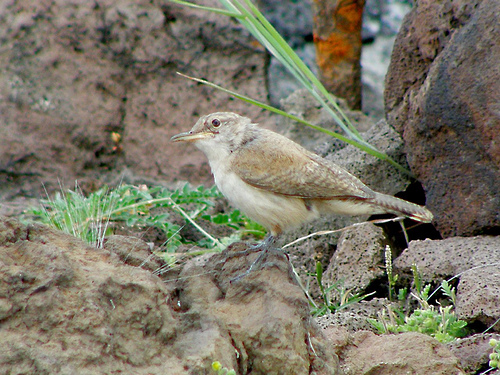
a small bird has a light brown crown, light brown beak, and a belly that is tan.
this bird has a tan body with a white breast.
a bird with a slender beak, cream throat and belly, with cream and brown mottled plumage over the rest of the body.
this is a speckled two tone brown bird that has a medium sized beak.
this bird is brown with white on its stomach and has a very short beak.
this bird has feathers that are grey and has a white belly
this bird is white and brown in color, with a light brown beak.
this bird has a cream colored chest, and tan secondaries with white spots.
small bird with off-white underbelly an light and dark brown rectrices an primaries.
bird has a smaller curved bill, with a white throat, breast and belly and a peach back.
Species: Rock Wren